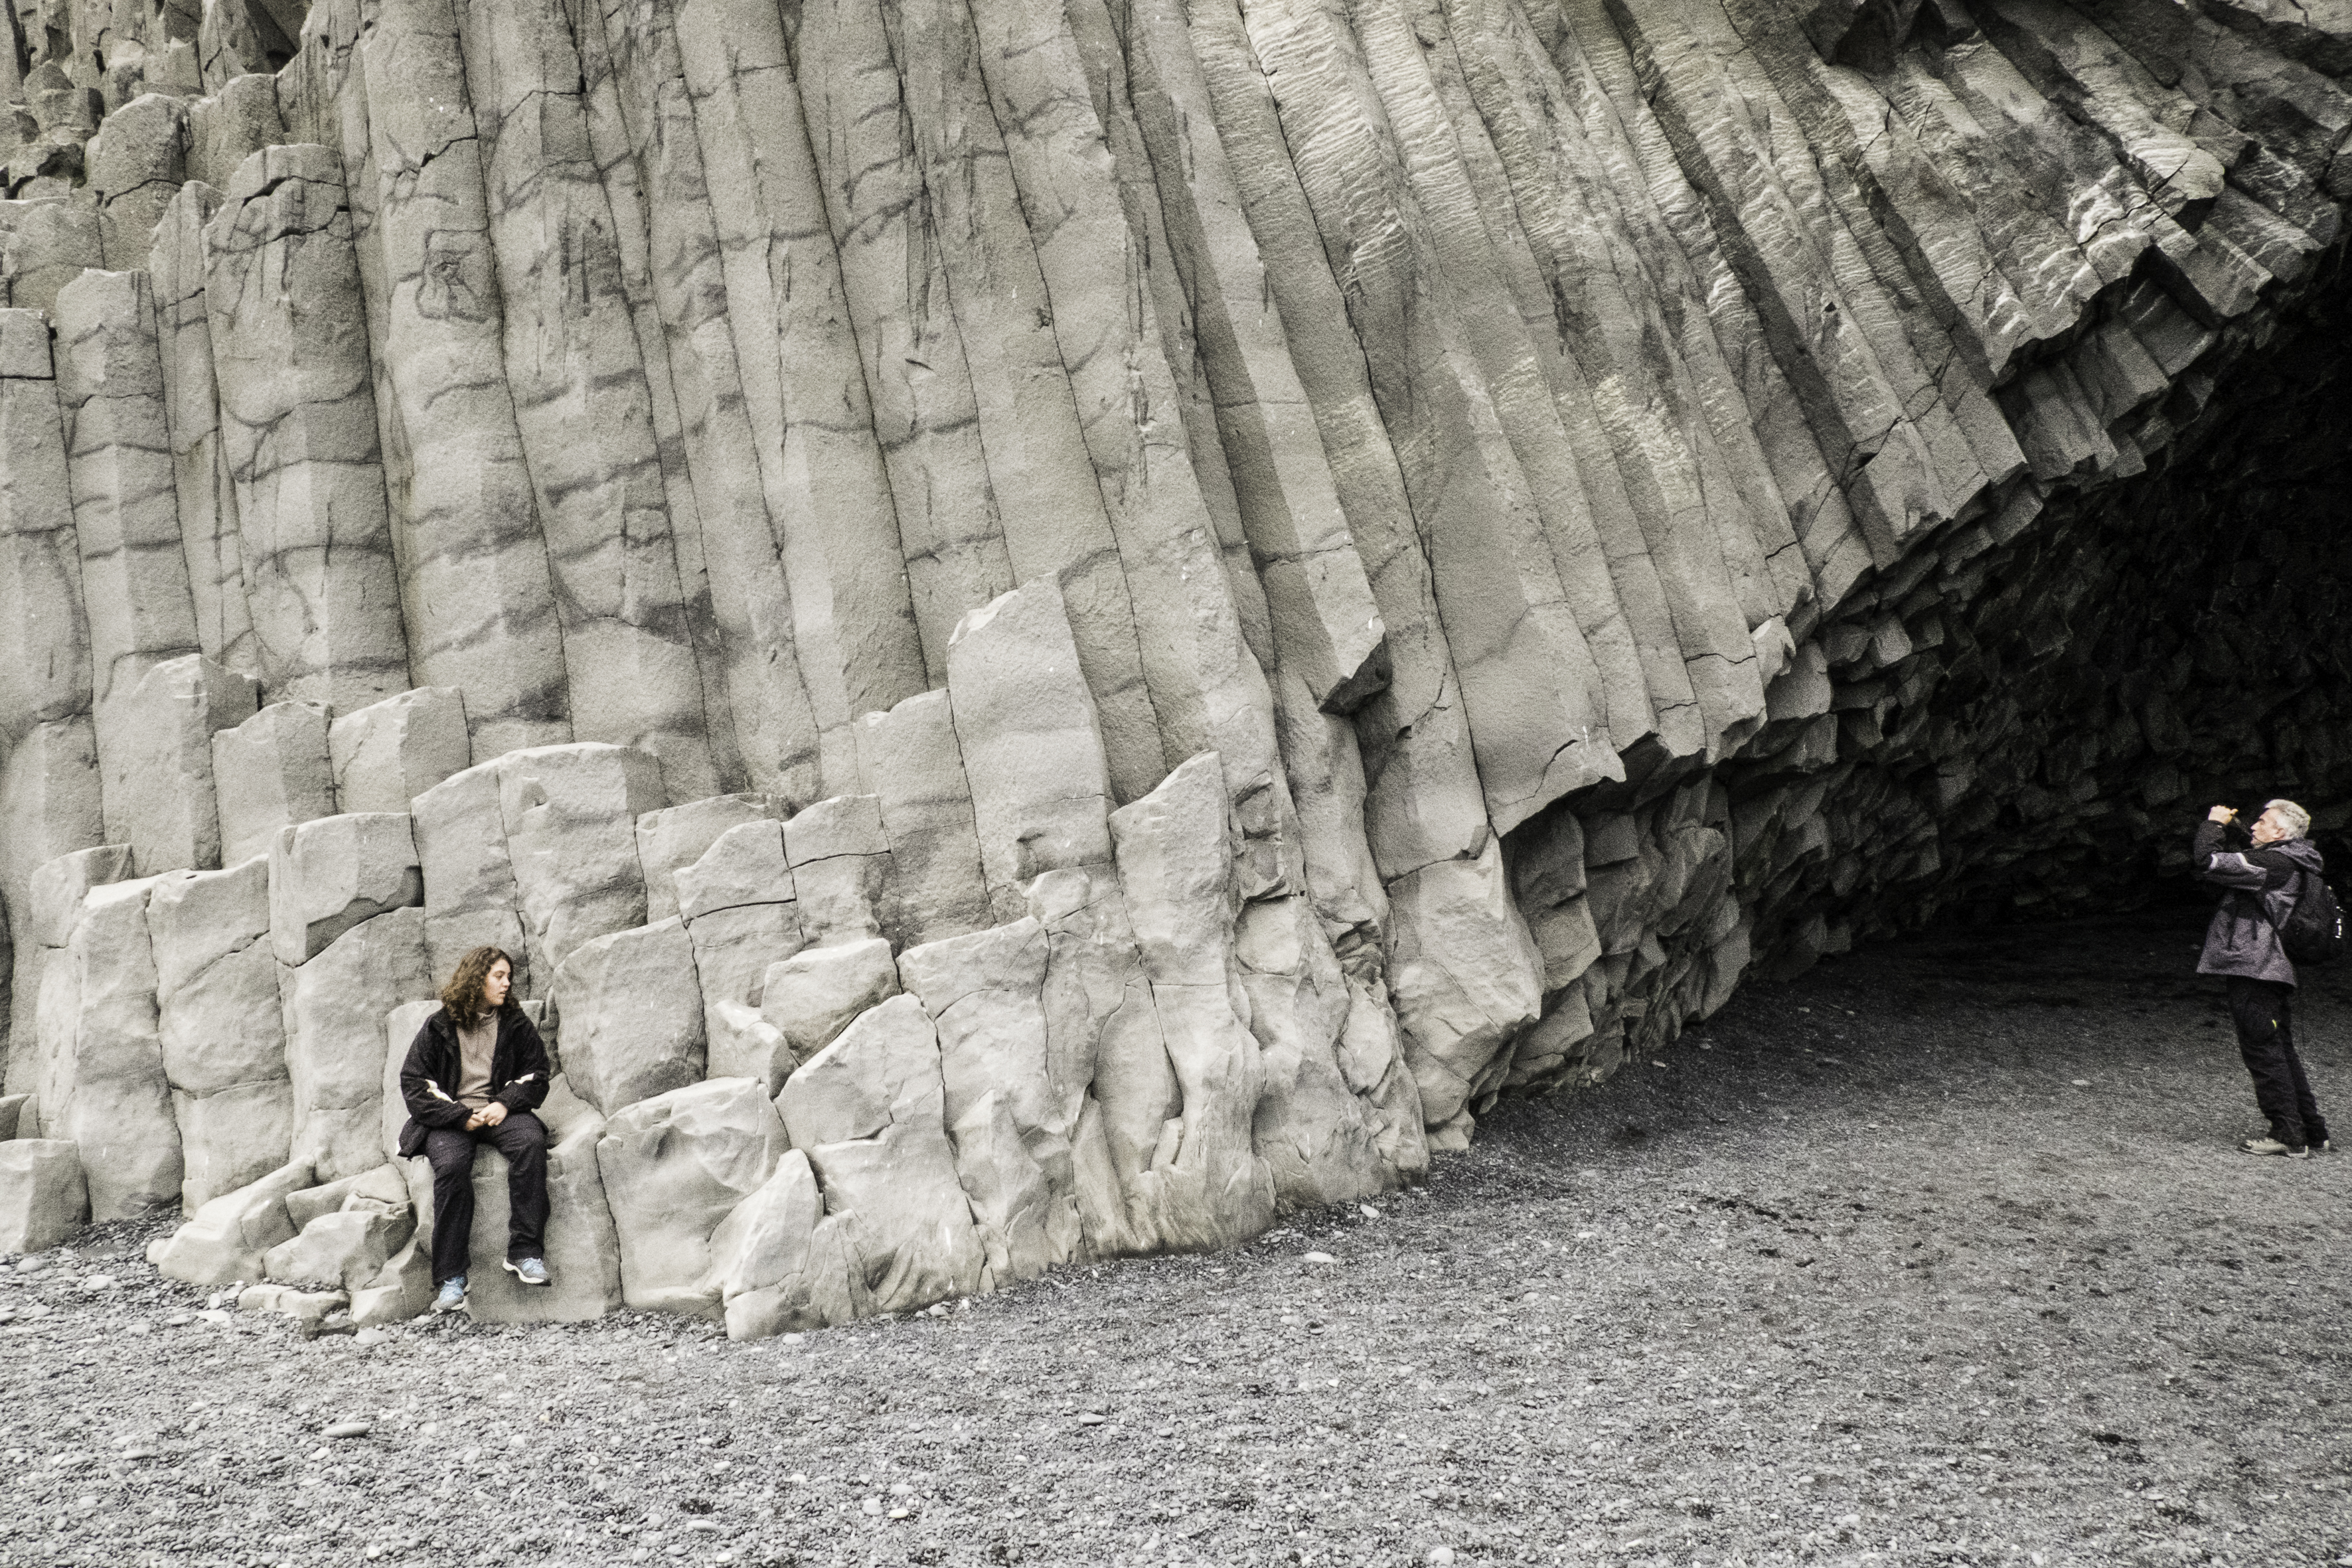
rock, travel, fujifilm, iceland, terrain, south, is, geology, temple, fuji, fujixt1, fujix, reynishverfisvegur, blackbeach, ancient history